Nova Hreod Academy

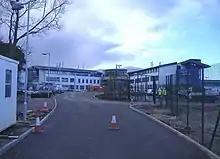
New school on Akers Way in January 2007

At Easter 2007, Hreod Parkway was vacated and everyone moved into the new campus built on an adjacent greenfield site. The new school was renamed Nova Hreod.